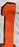
Number: 1